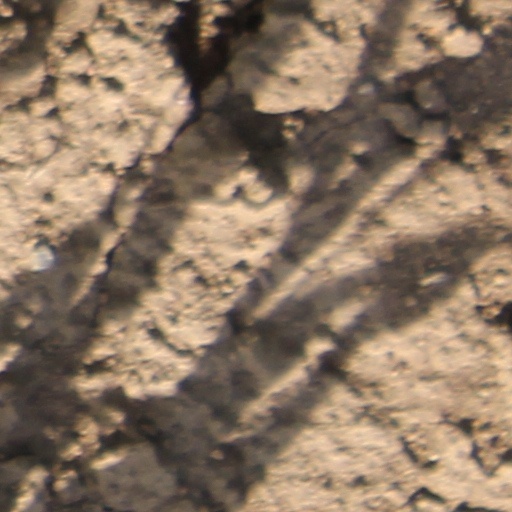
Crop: wheat